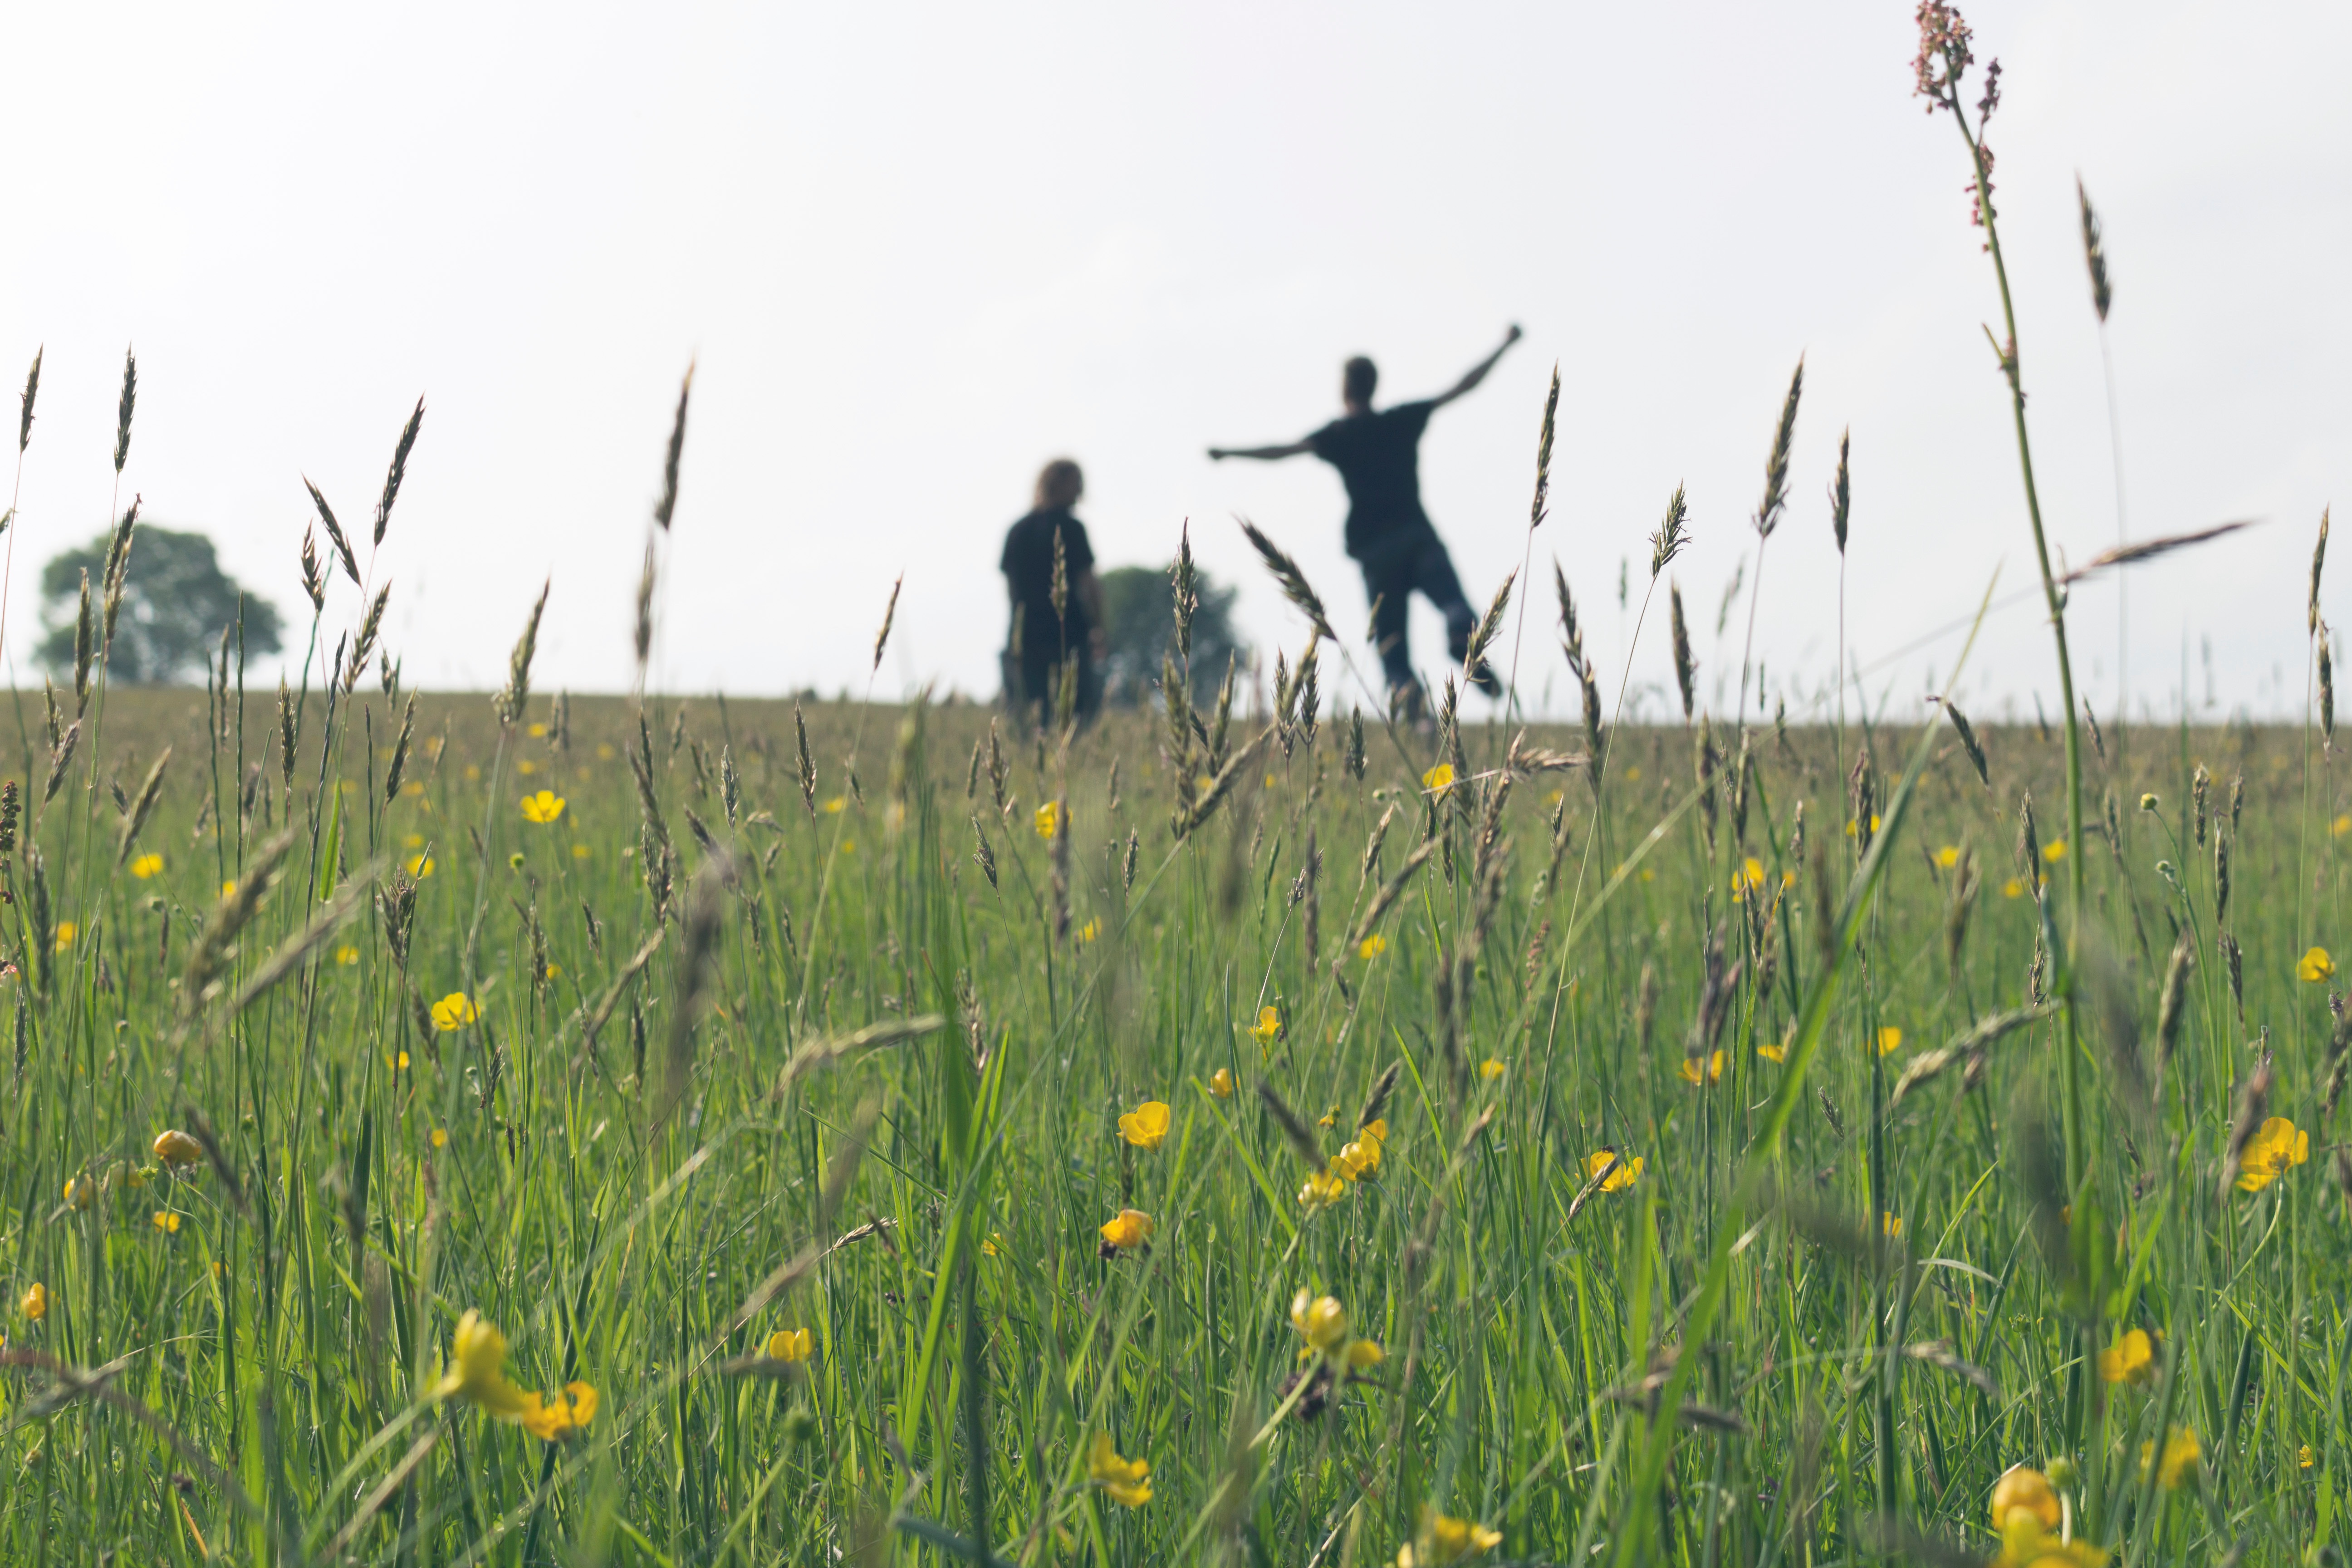
nature, grass, marsh, plant, field, meadow, prairie, flower, wildlife, pasture, agriculture, flora, plain, wildflower, grassland, wetland, habitat, ecosystem, steppe, rural area, natural environment, grass family